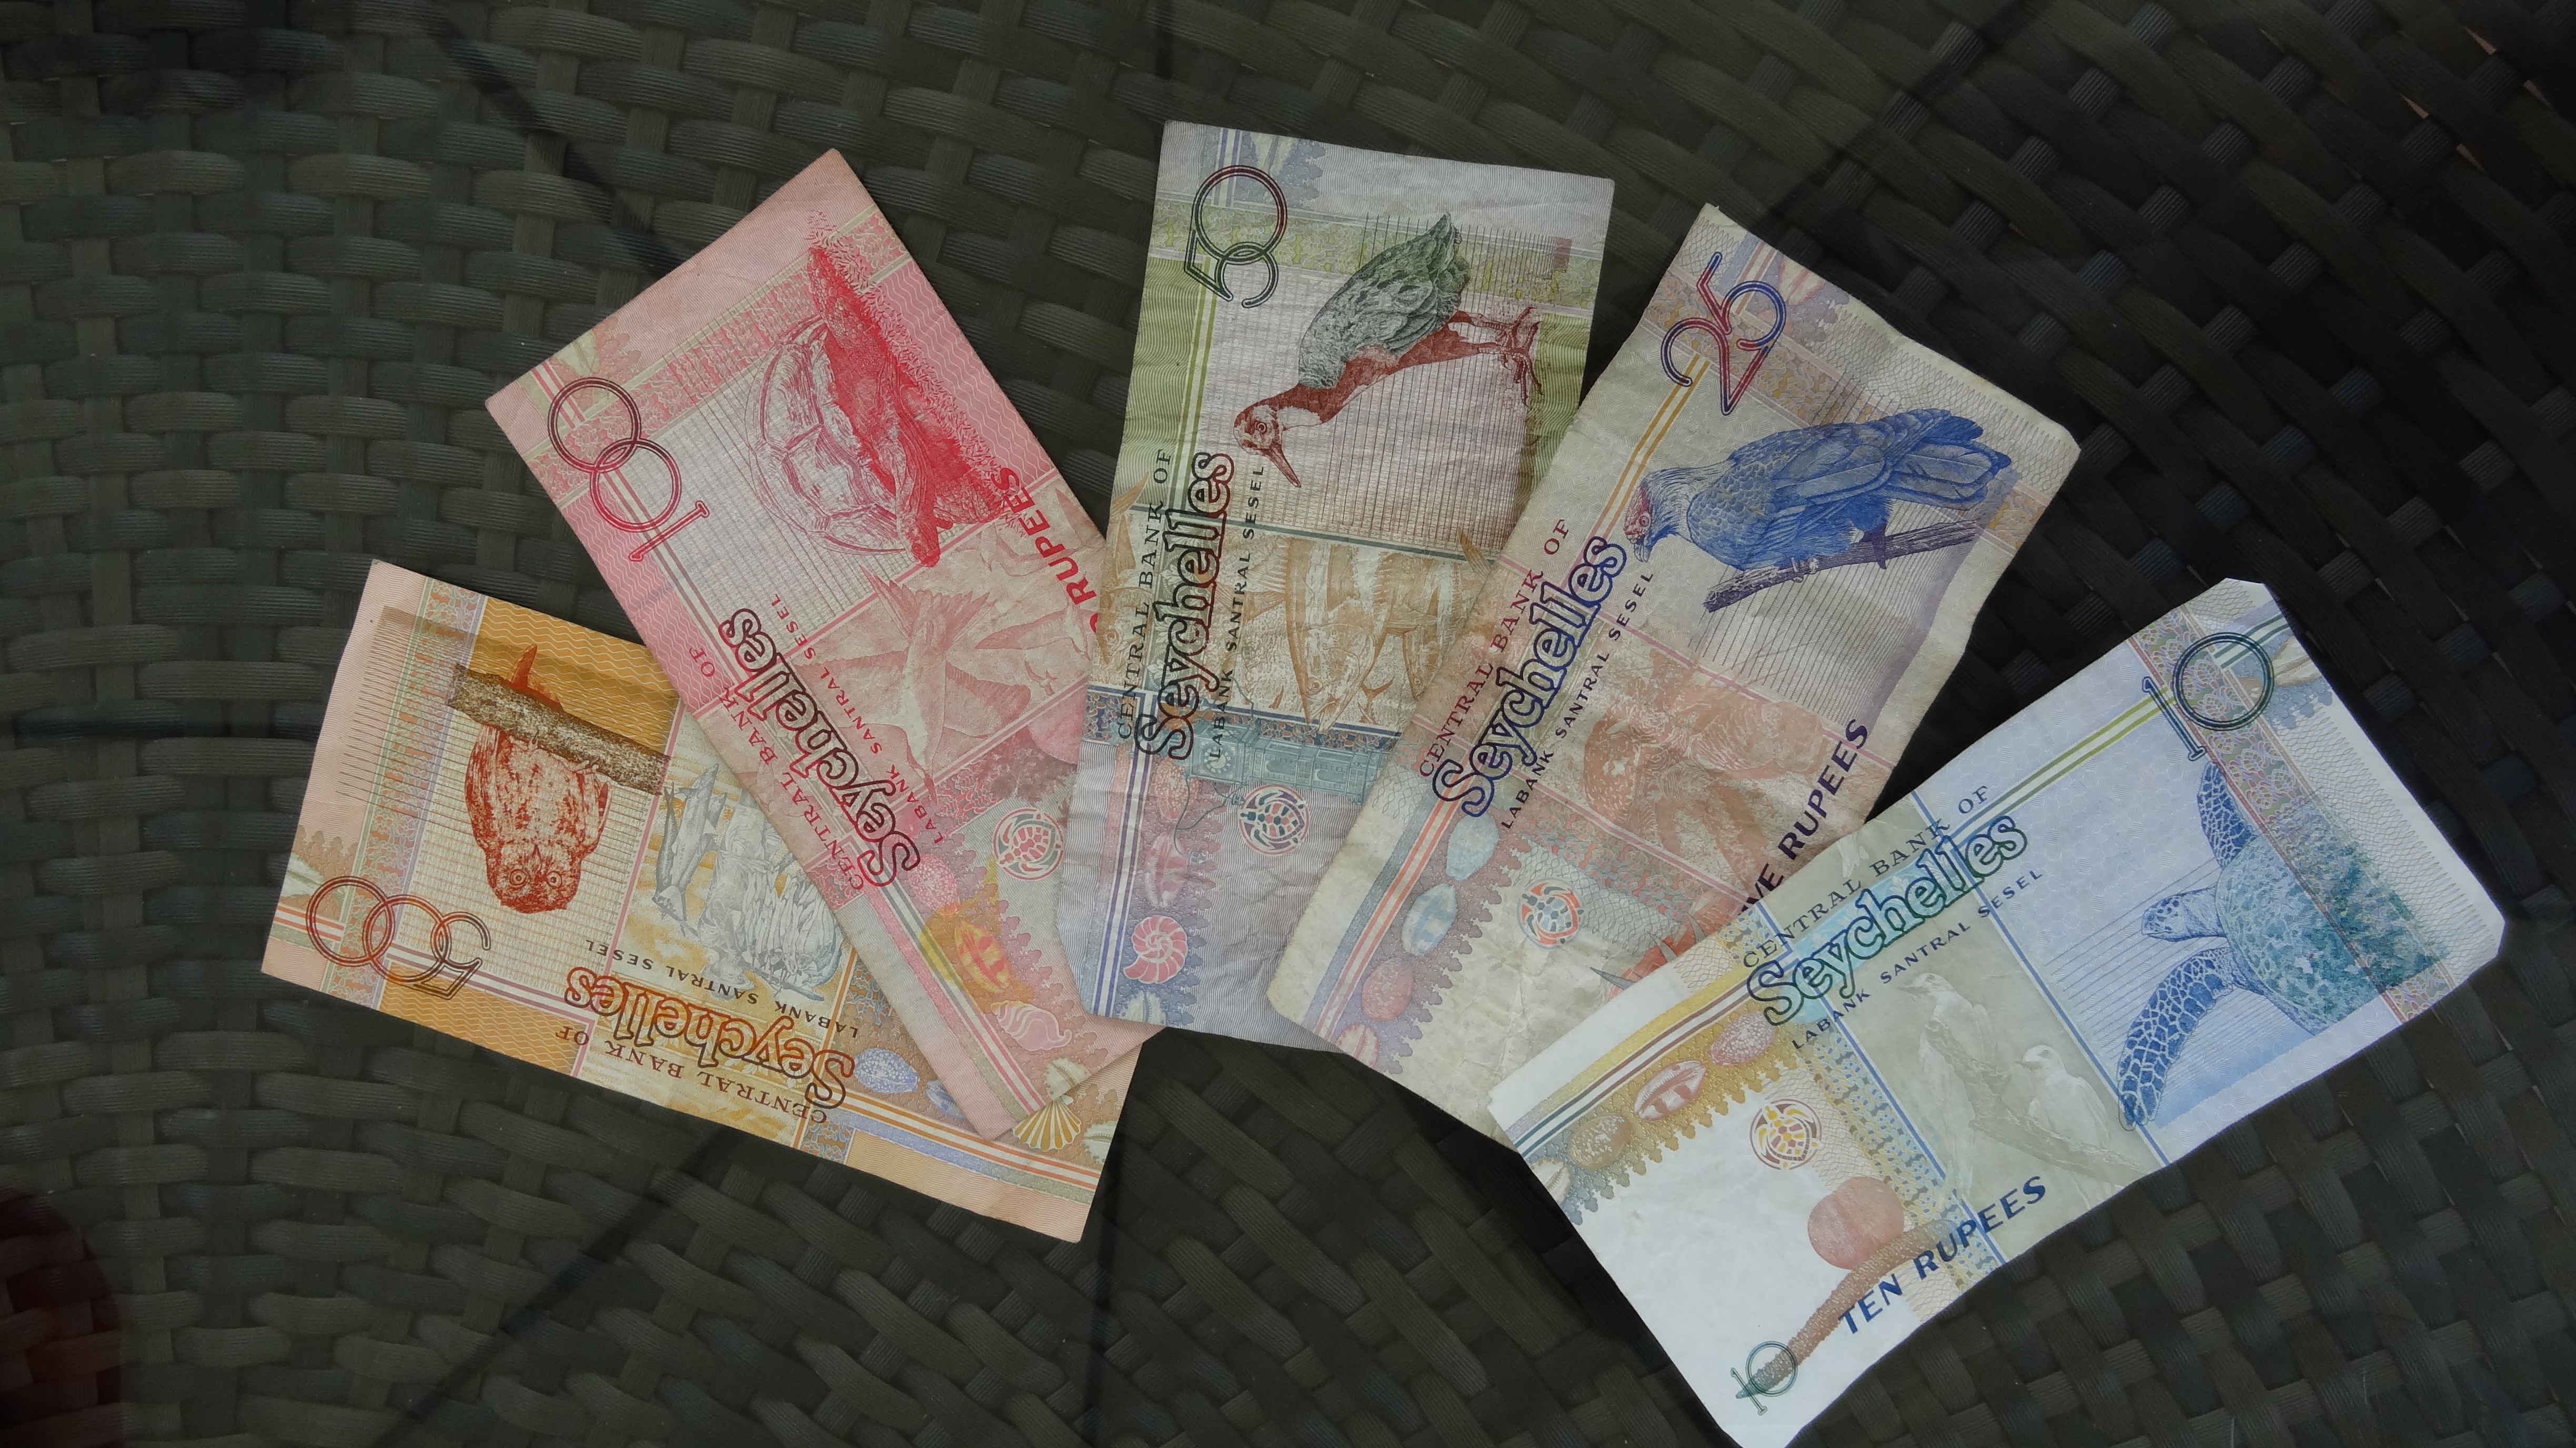
money, colorful, paper, material, cash, colors, currency, tickets, seychelles, banknote, rupees